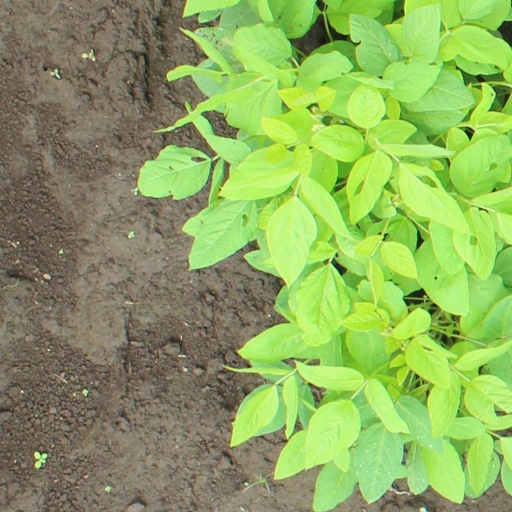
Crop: soybean